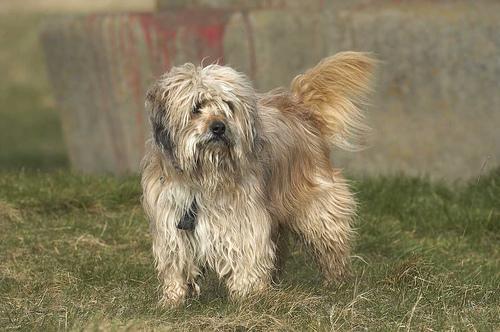
Tibetan_terrier